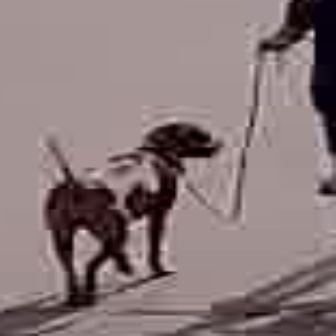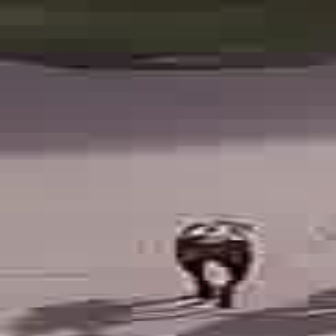
  Please identify the target specified by the bounding box [32,118,217,302] in the first image and locate it in the second image. Return the coordinates in [x_min,y_min,x_max,y_max] format.
Answer: [160,217,248,305]